James Pierce Jr. House

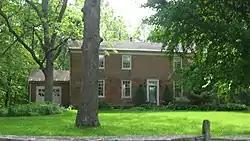
James Pierce Jr. House, May 2011

James Pierce Jr. House, also known as Piercestead, is a historic home located in Wabash Township, Tippecanoe County, Indiana. It was built in 1833–1834, and is a two-story, Greek Revival style brick dwelling, with a one-story rear ell and one-story wing. It is four bays wide and has a slate gable roof. It also housed the Cass Post Office between 1846 and 1855.